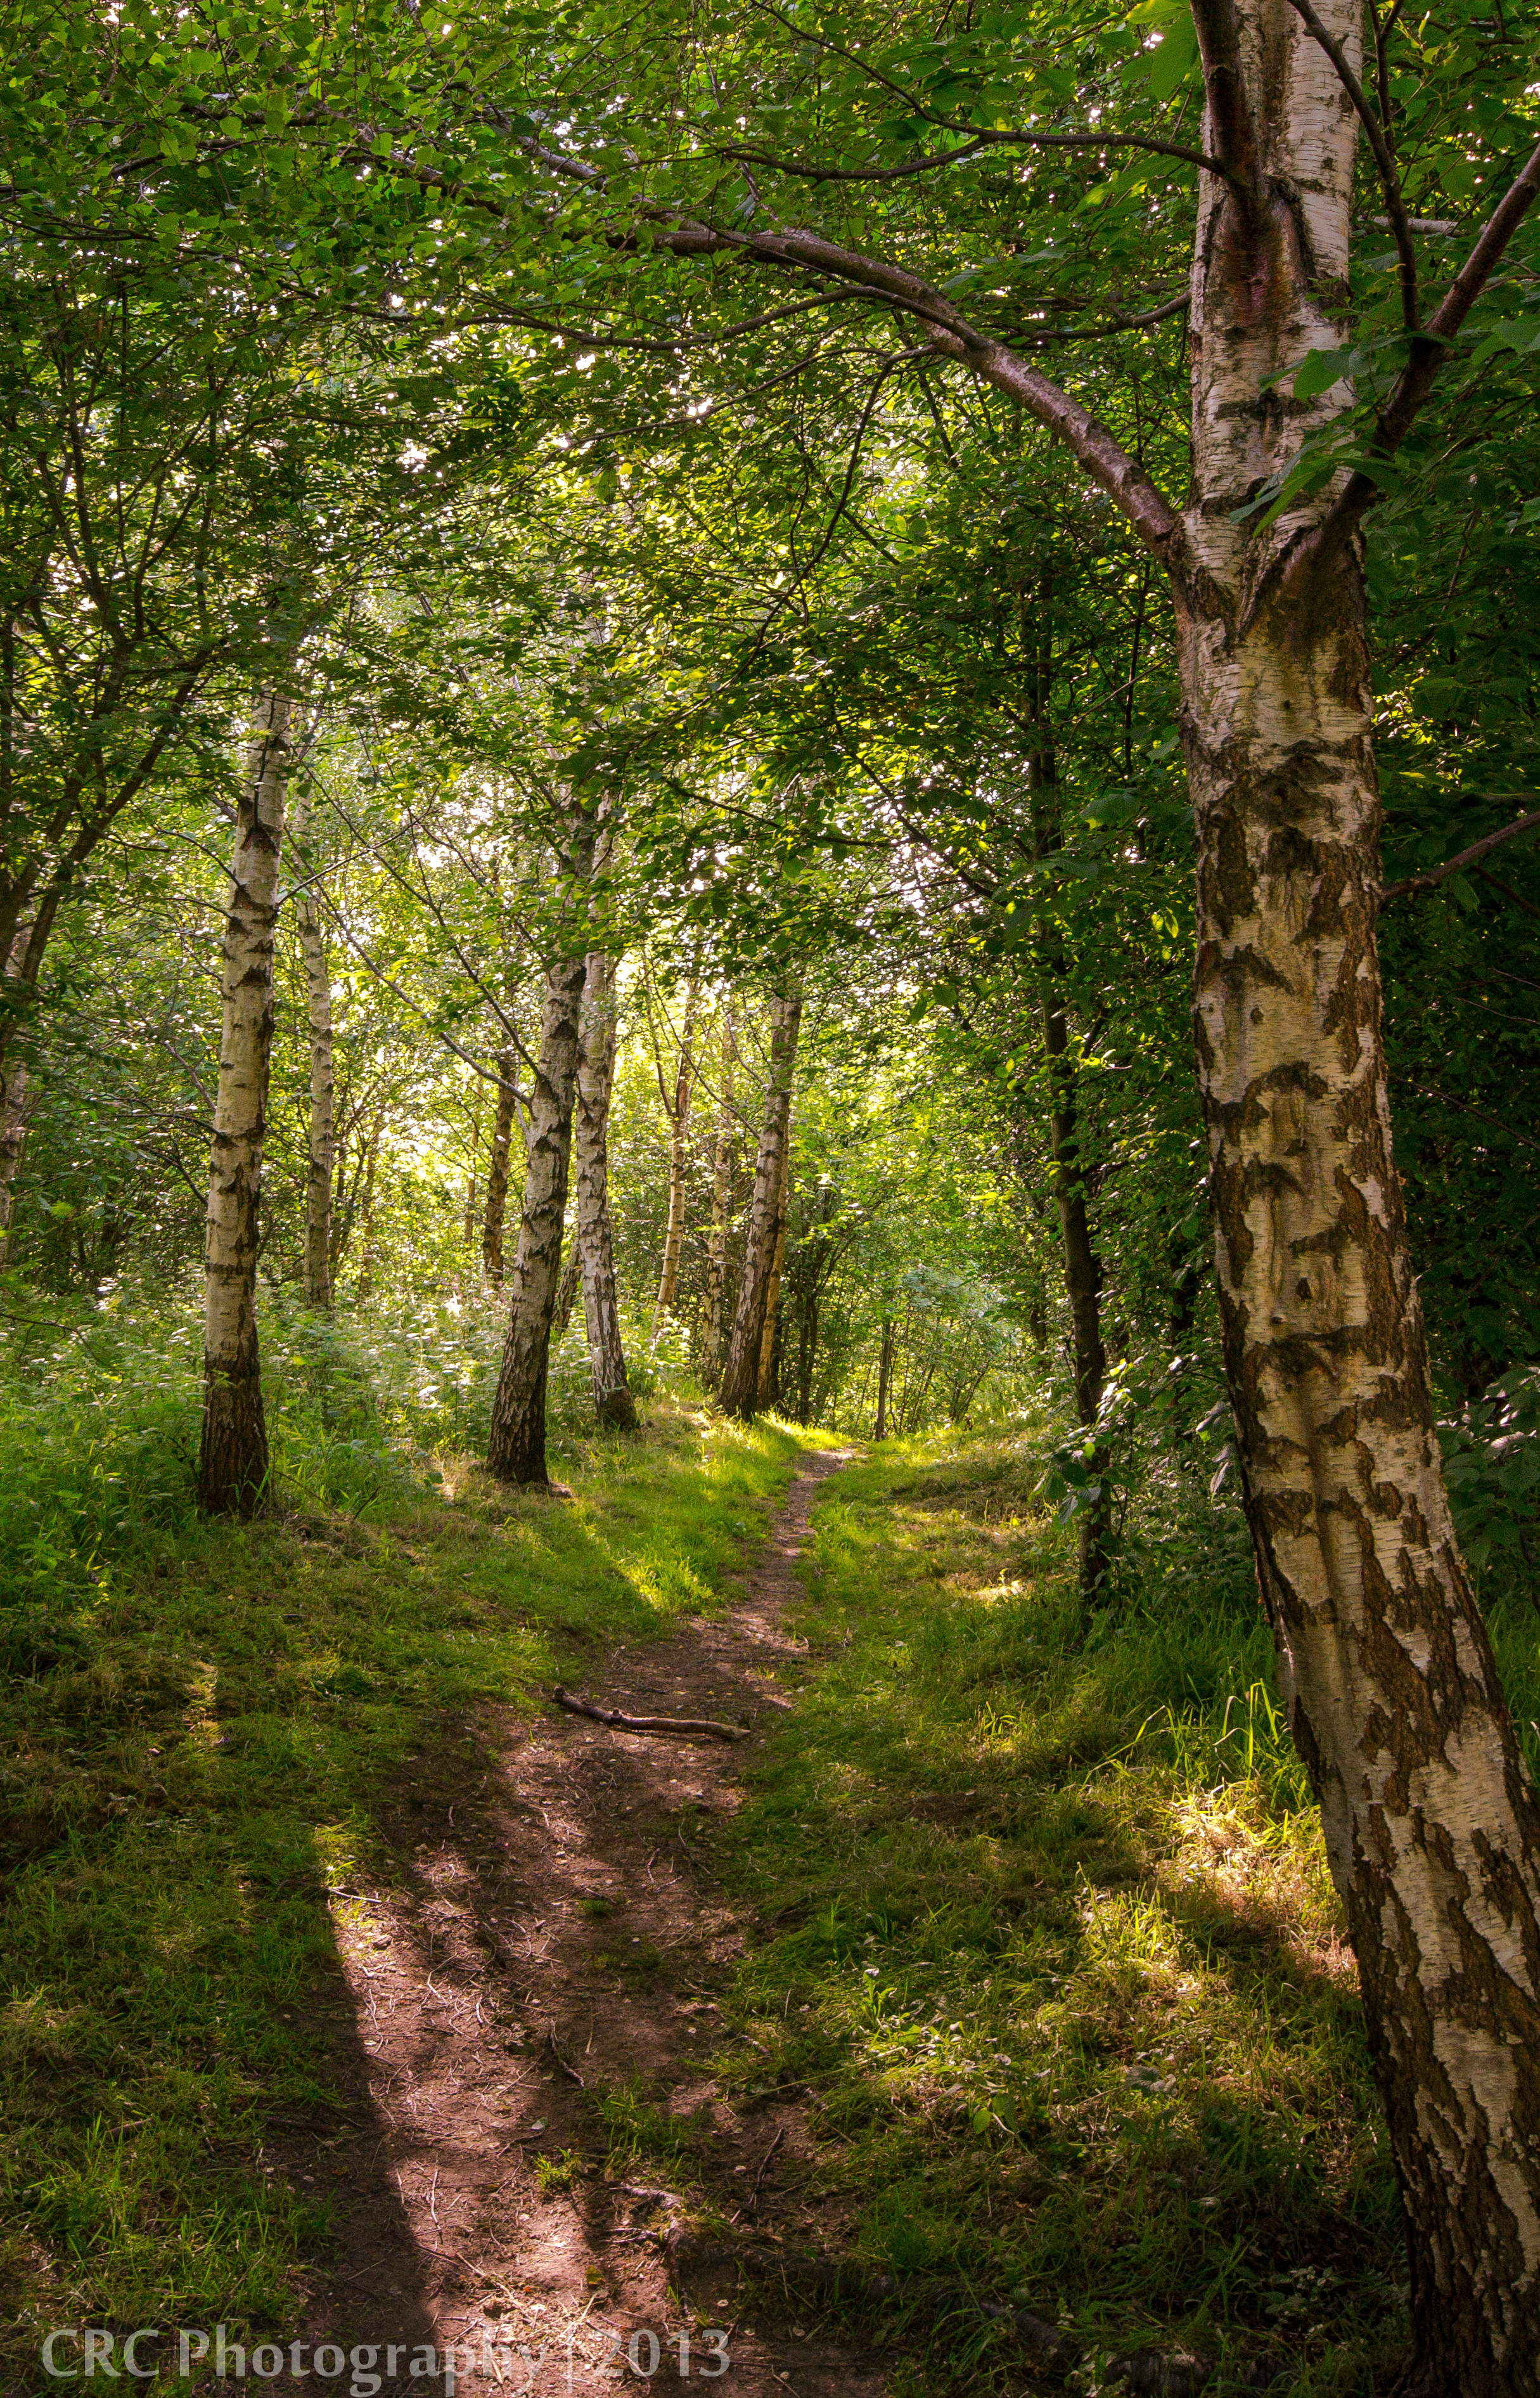
tree, nature, forest, path, wilderness, branch, plant, sun, trail, sunlight, leaf, flower, trunk, green, autumn, trees, uk, woods, deciduous, grove, scotland, woodland, habitat, ecosystem, biome, old growth forest, natural environment, woody plant, temperate broadleaf and mixed forest, temperate coniferous forest, land plant